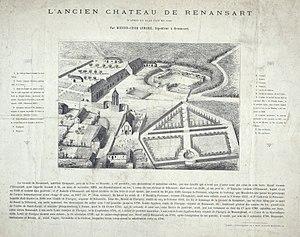
L'ancien château de Renansart d'après un plan fait en 1820. Ce château situé dans l'Aisne a été détruit au début du XIXe siècle. Il appartenait à la famille de Flavigny.
Louis-Agathon de Flavigny de Renansart est un gentilhomme picard qui cumula 38 années de campagnes militaires et 22 années de services diplomatiques à Liège puis à Parme. Issu d'une famille de la petite noblesse militaire désargentée, il n'eut de cesse de s'élever par ses mérites militaires puis diplomatiques auprès de Louis XV et de Louis XVI. Sa deuxième ambition fut de redresser l'état de sa maison et d'agrandir la superficie de ses seigneuries, dans la généralité de Soissons. Sa femme à qui il vouait un attachement sincère n'eut qu'un défaut: ne pas avoir pu lui assurer de descendance, ce qui eut de funestes conséquences sur l'héritage qu'ils laissèrent.